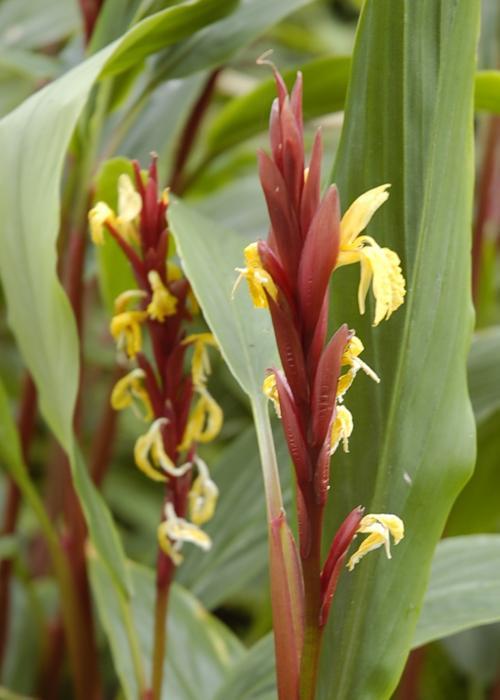
Label: cautleya spicata